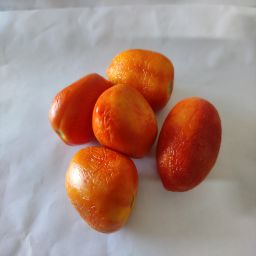
Crop: Tomato
Quality: Old